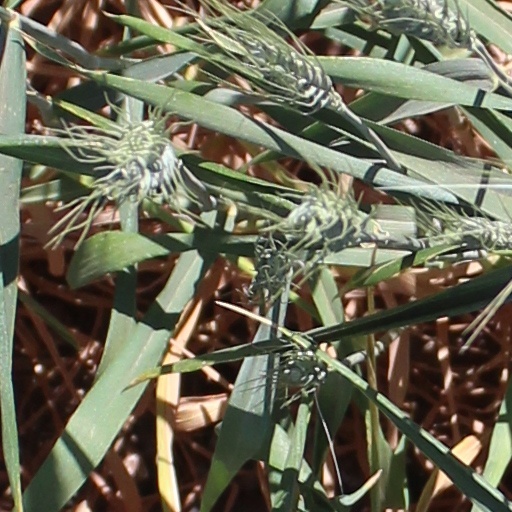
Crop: wheat